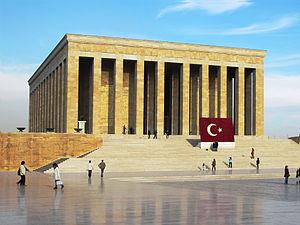
Kemal Atatürk, communément appelé Mustafa Kemal Atatürk ou parfois simplement Mustafa Kemal, né en 1881 à une date inconnue à Salonique et mort le 10 novembre 1938 à Istanbul, est un homme d'État turc, fondateur et premier président de la République de Turquie de 1923 à 1938.